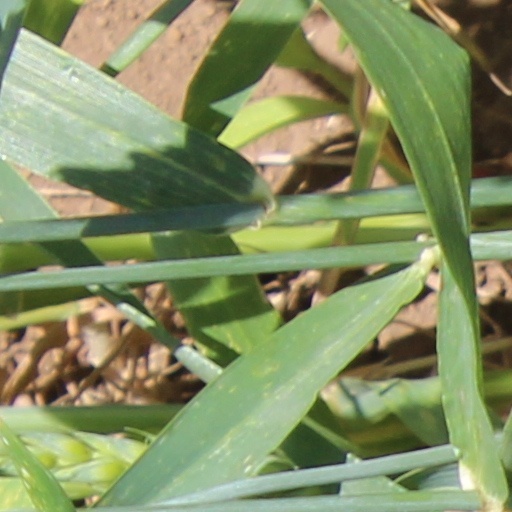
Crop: wheat